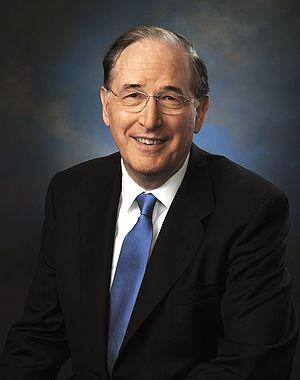
John Davison Rockefeller IV dit Jay Rockfeller, né le 18 juin 1937 à New York, est un homme politique américain, membre du Parti démocrate.